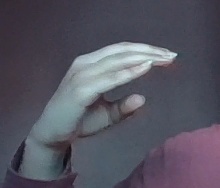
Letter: jeem